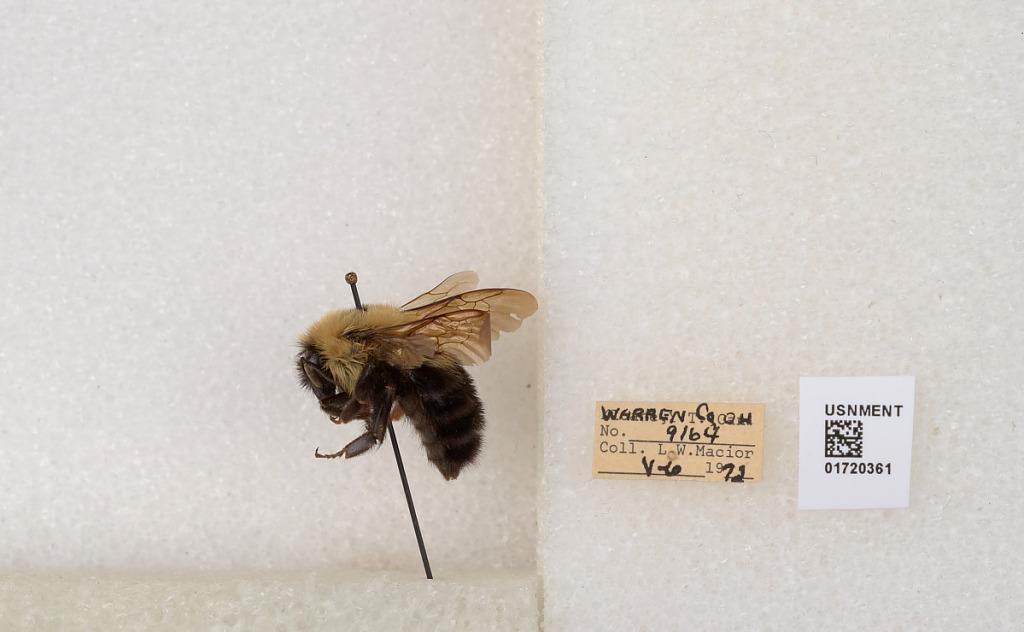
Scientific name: Bombus bimaculatus Cresson
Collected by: L. Macior
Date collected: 1972-5-6
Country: United States
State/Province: Ohio
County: Warren
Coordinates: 39.4276, -84.1668